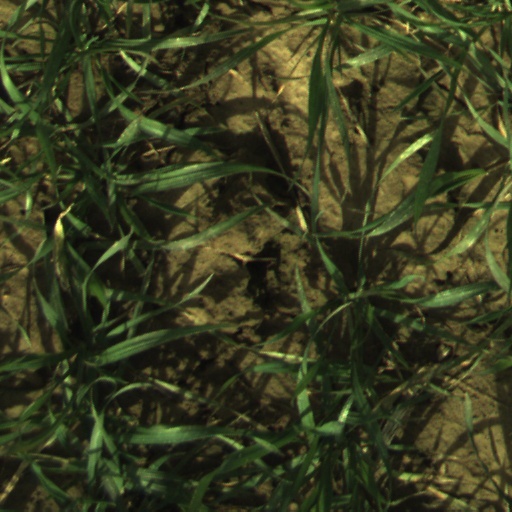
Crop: wheat